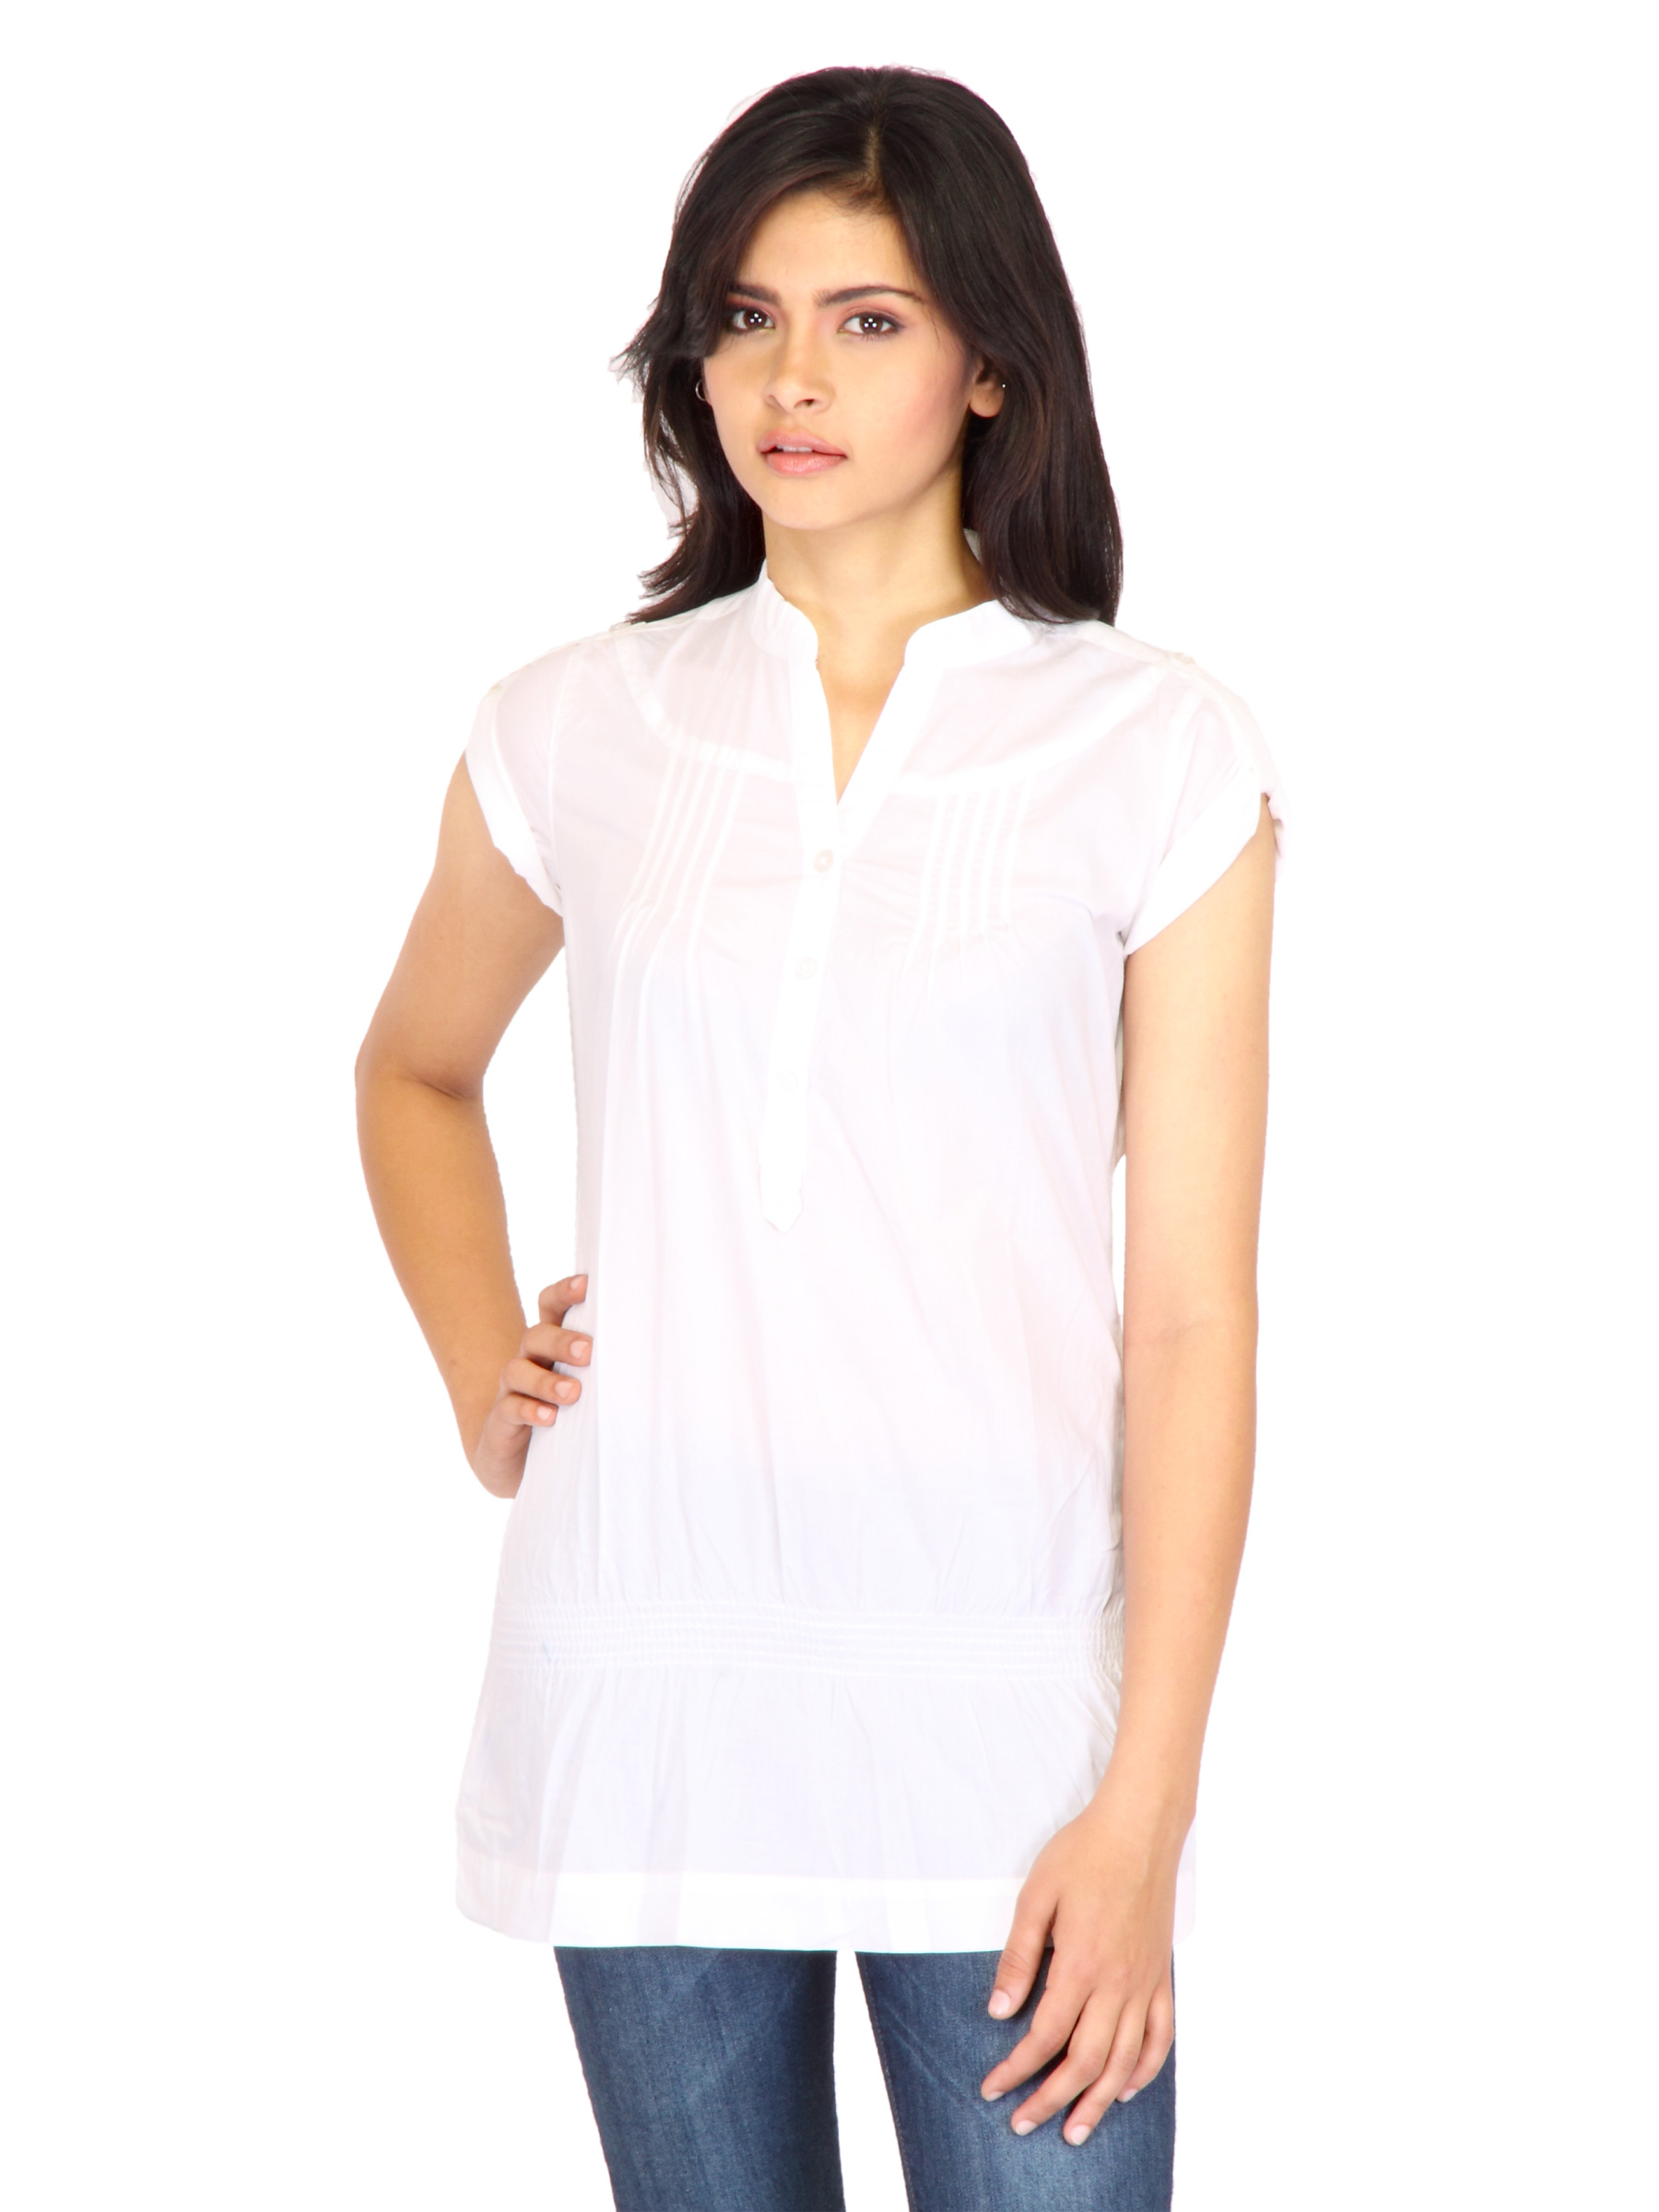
Lee Women Solid White Tops
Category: Apparel / Topwear / Tops
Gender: Women
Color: White
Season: Summer 2011
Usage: Casual